Mónica Tarducci

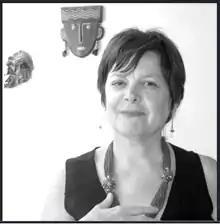

Mónica Tarducci is an Argentine anthropologist and feminist activist. Her research focuses on the intersections of gender and religion, and on the adoption of children in the province of Misiones. Tarducci currently teaches at the Universidad de Buenos Aires and at the Universidad Nacional de San Martín.